John Ford (Tennessee politician)

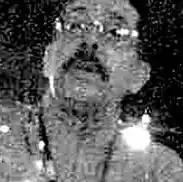
Ford being investigated as part of Operation Tennessee Waltz

John Newton Ford (born May 3, 1942 in Memphis, Tennessee), is a former Democratic member of the Tennessee State Senate and a member of Tennessee's most prominent African-American political family. He is the older brother of former U.S. Representative Harold Ford, Sr. and the uncle of former Tennessee U.S. Representative and 2006 United States Senate candidate Harold Ford, Jr.